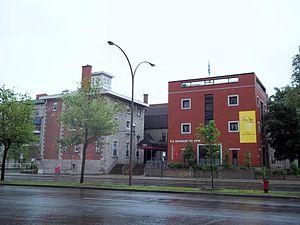
La Maison du Père, 550, boulevard René-Lévesque Est, Montréal. maisondupere.org
Le boulevard René-Lévesque est une voie de Montréal.